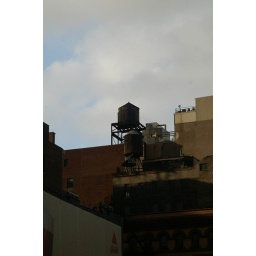
water tower in soho